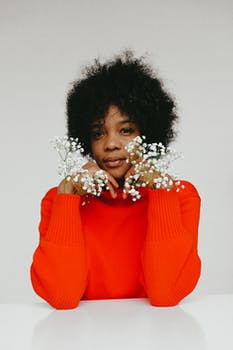
Label: No Watermark